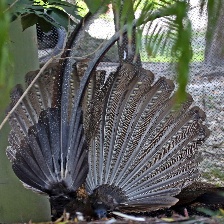
Species: GREAT ARGUS
Scientific name: ARGUSIANUS ARGU